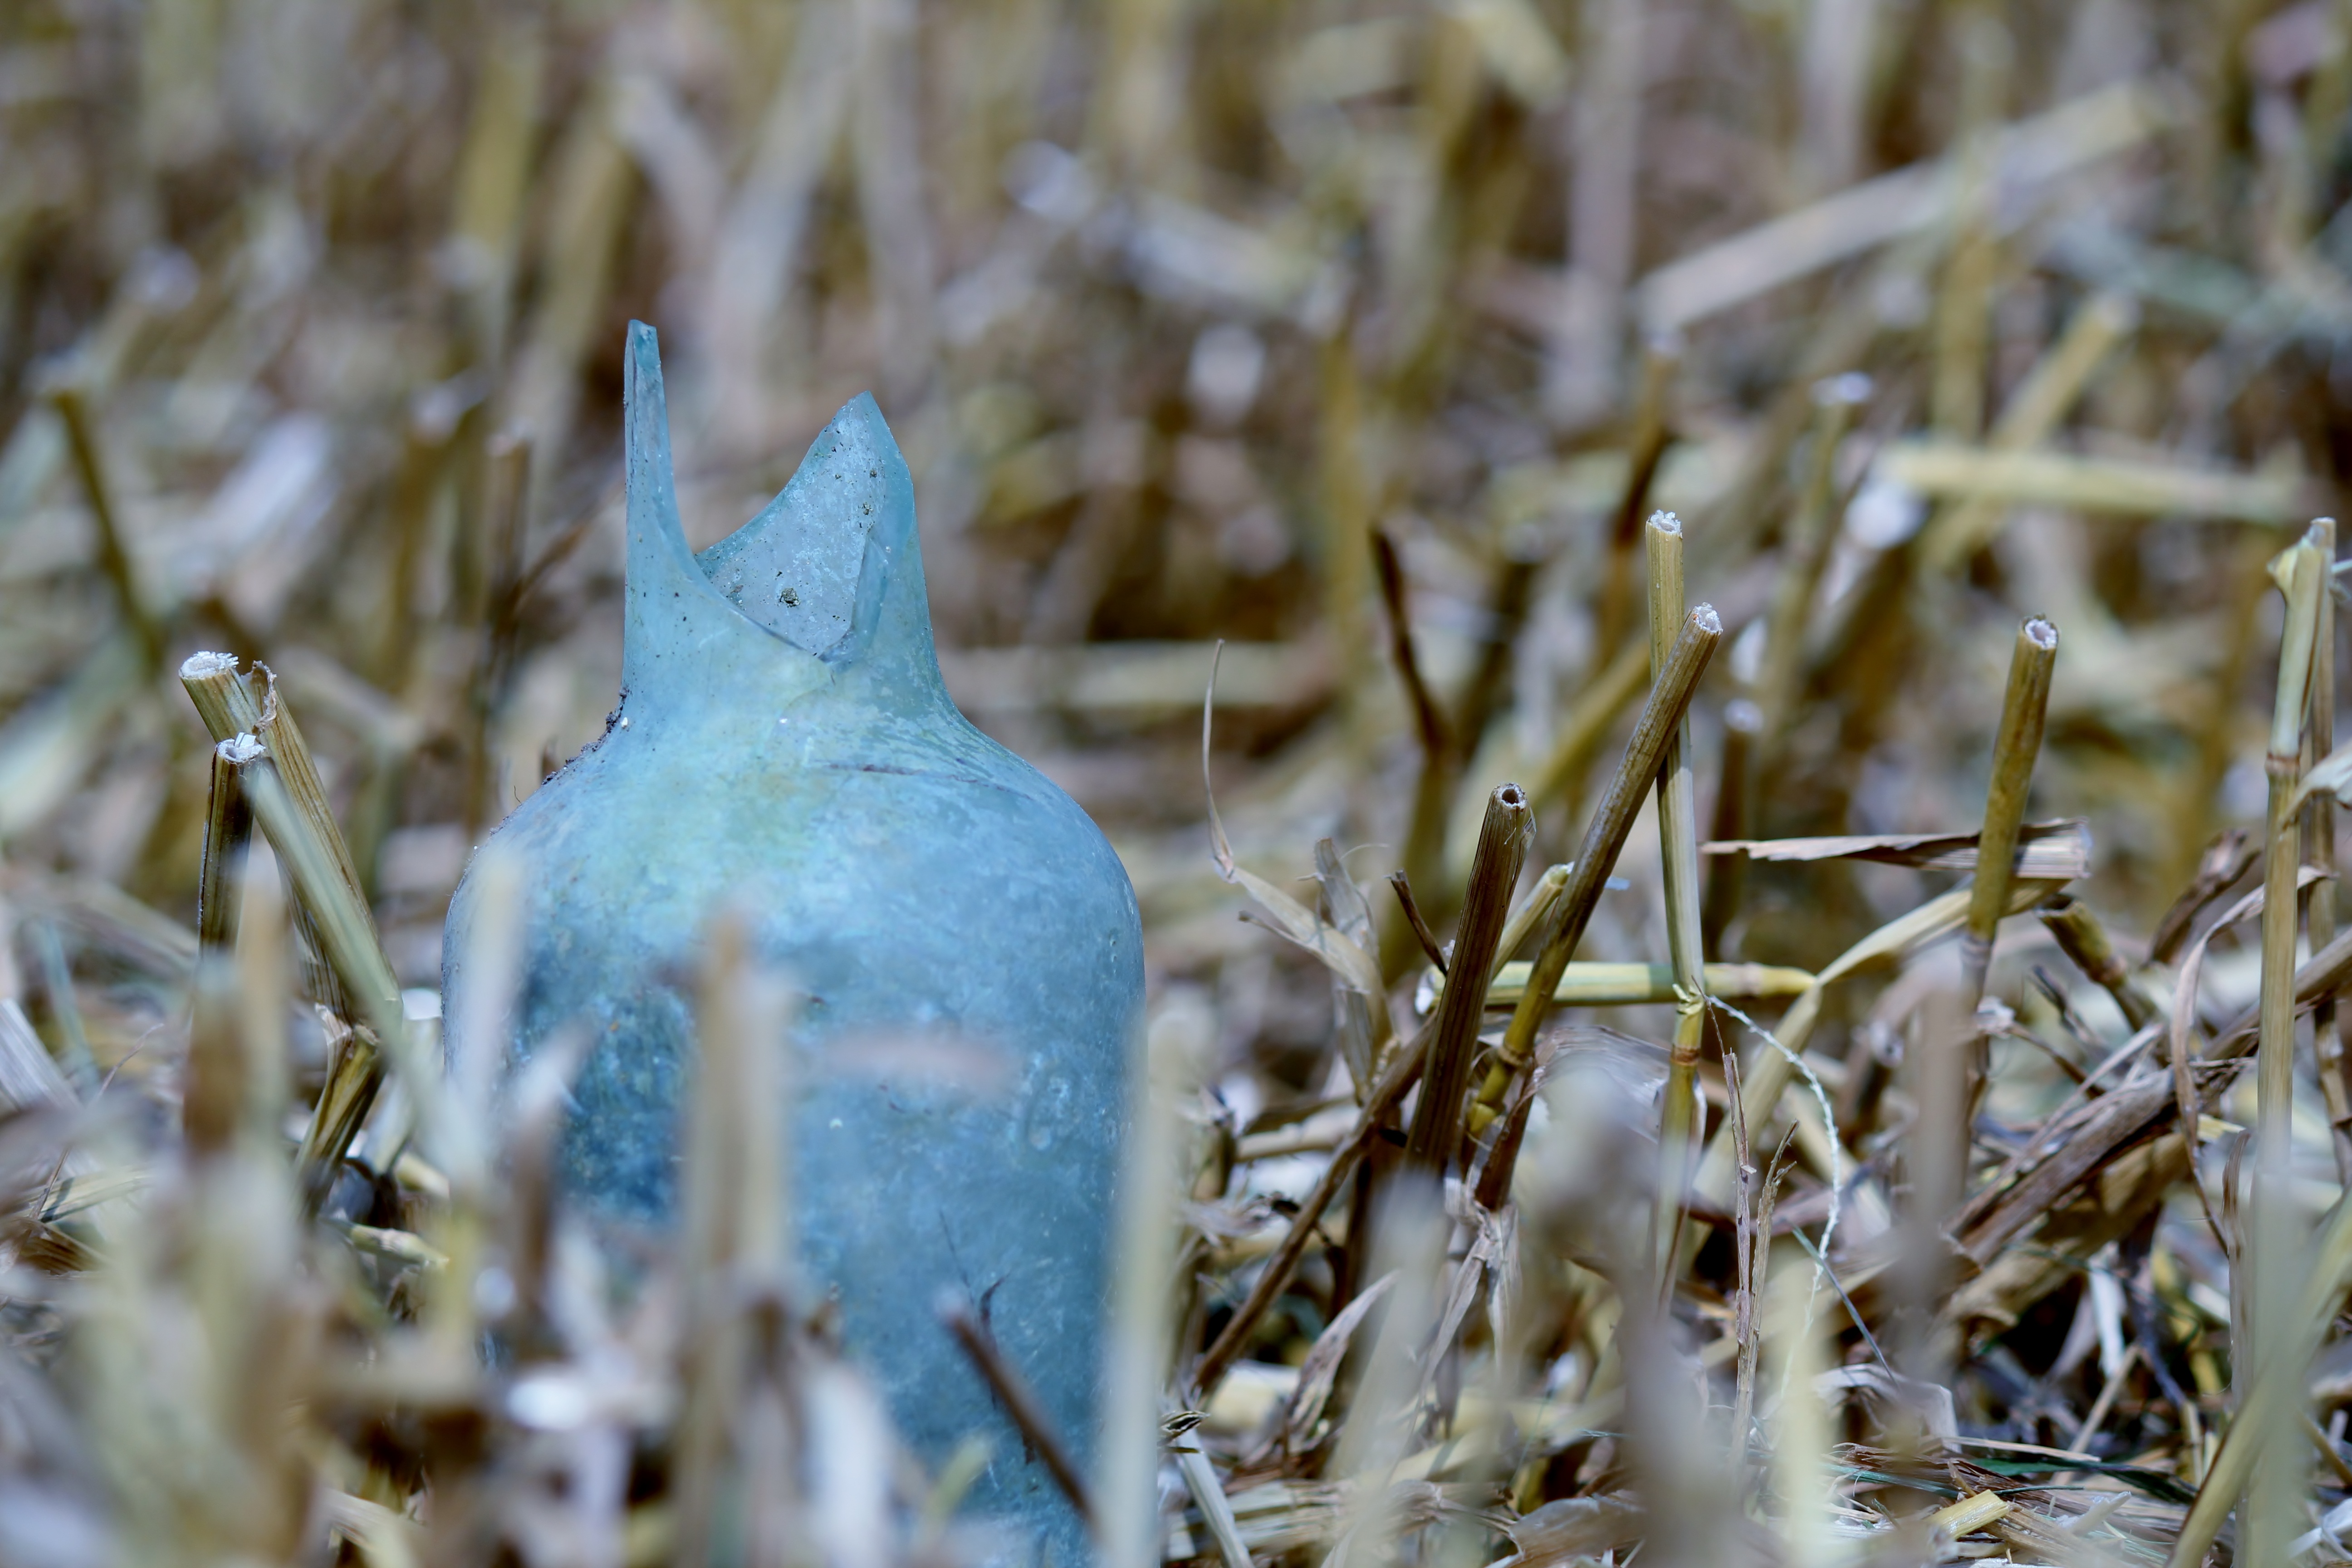
nature, grass, branch, winter, bird, leaf, glass, frost, wildlife, autumn, season, fauna, broken glass, old bottle, perching bird